Clinton Downtown Historic District (Clinton, Indiana)

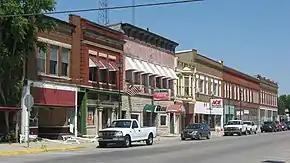
Main Street in downtown Clinton, May 2012

Clinton Downtown Historic District is a national historic district located at Clinton, Vermillion County, Indiana. The district encompasses 46 contributing buildings, 1 contributing site, and 1 contributing object in the central business district of Clinton. It developed between about 1880 and 1935 and includes representative examples of Italianate, Romanesque Revival, and Bungalow / American Craftsman style architecture. Notable contributing resources include the C. & E. I Passenger Station (c. 1910), Bogart Park and Claude Matthews bust / memorial, Scott-Martin Block (1907), H.H. Wisehart Building (1915), Mark W. Lyday Building (c. 1910), Ford Agency Building (c. 1910), and C. & E. I Freight Depot (1912).